Jill Andrew

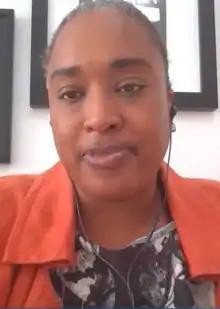

Jill Andrew is a Canadian politician who represented Toronto—St. Paul's in the Legislative Assembly of Ontario from 2018 until 2025 as a member of the Ontario New Democratic Party (NDP).